Karlheinz Pflipsen

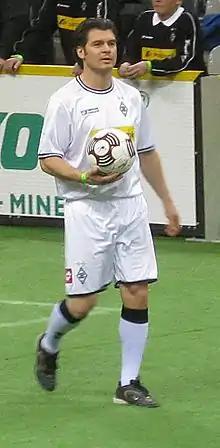
Pflipsen in 2011

Karlheinz Pflipsen (born 31 October 1970) is a German former professional footballer who played as a midfielder.